Tom Abrams

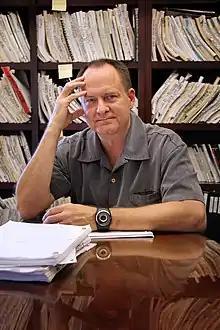
at University of Southern California, 2015

Tom Abrams (North Carolina, 1958) is an American screenwriter and director whose work has been recognized in both the United States and Europe.